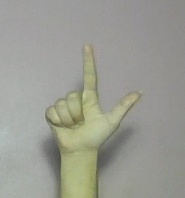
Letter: laam